Café Cantante

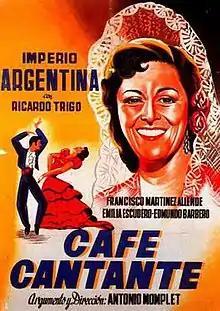

Café Cantante is a 1951 Argentine-Spanish historical musical film directed and written by Antonio Momplet during the classical era of Argentine cinema. The film was released on July 5, 1951.